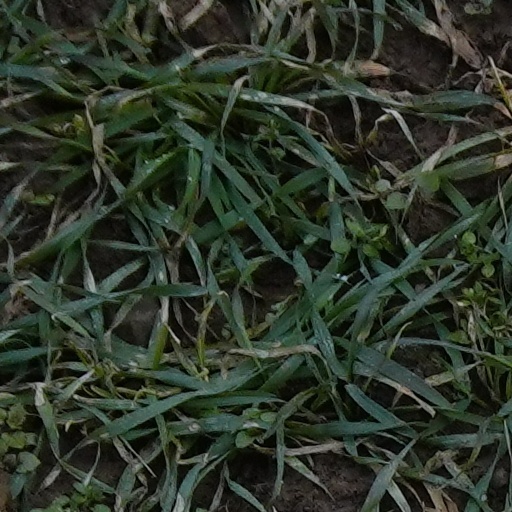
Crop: wheat